Azuma-gumi

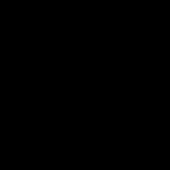
Daimon of Azuma-gumi

The is a yakuza organization based in Osaka, Japan. The Azuma-gumi is a designated yakuza group with an estimated 50 active members.